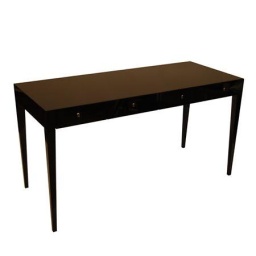
Client:Babylon design Ltd. LondonBrief:To design a writing desk and consol based upon an original 1960's Danish side table by Haslav.